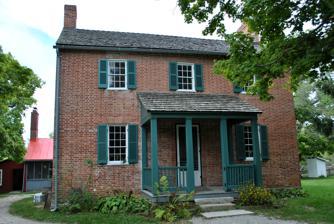
Building: Arnold Homestead
Country: United States of America
Year built: 1835
United States historic place Arnold Homestead U.S. National Register of Historic Places Front of the farmhouse Show map of Ohio Show map of the United States Location State Route 201 in Huber Heights , Ohio Coordinates 39°52′25″N 84°5′30.5″W / 39.87361°N 84.091806°W / 39.87361; -84.091806 Area 125 acres (51 ha) Built 1800 ( 1800 ) Architect Daniel and Joseph Arnold Architectural style Vernacular form of Federal NRHP reference No. 77001077 Added to NRHP November 7, 1977 The Arnold Homestead is a historic homestead in the city of Huber Heights , a suburb of Dayton , Ohio , United States .  Formed at the turn of the nineteenth century, it centers on an 1830s farmhouse that was built for an immigrant family from Virginia . A native of present-day West Virginia , Daniel Arnold sold his farm and brought his wife Catherine and five children to settle in present-day Huber Heights in the early nineteenth century.  Members of the Dunkard Brethren Church , they typified the German immigrant church's gradual movement westward as it gradually integrated with American society.  After renting land over their first winter, Arnold bought the present farmstead from Henry Harshberger and occupied it for the remnant of his life.  The family used a log cabin during their first years at the site before significantly improving their lives by constructing the present house in 1835. Built of brick, the farmhouse rests on a stone foundation , is topped by an asphalt roof, and features additional elements of wood and asphalt. The basic plan is a simple two- story rectangle, wider than its length, with windowless ends that rise to chimney-topped gables .  An extension, most of the width of the house, is attached to the rear, while a porch occupies the ell .  Three windows pierce the second story on the facade, while the main entrance sits at the center of the first story between one window on either side.  A small porch with a shed roof shelters the entrance. Besides the farmhouse, the complex includes a cemetery and six outbuildings, including the original log cabin and a bank barn . Today, the Arnold farmstead is the core of Carriage Hill MetroPark.  The farmhouse is operated as a historic house museum , staffed by individuals costumed as nineteenth-century farmers, while other parts of the farmstead are operated for ancillary purposes. The complex was listed on the National Register of Historic Places in 1977, qualifying both because of its place in local history and because of Daniel Arnold's significance in the area's settlement.  It is one of four Huber Heights locations on the Register, along with the Ausenbaugh-McElhenny House , the Taylorsville Canal Inn (demolished), and Lock Seventy on the Miami and Erie Canal . References